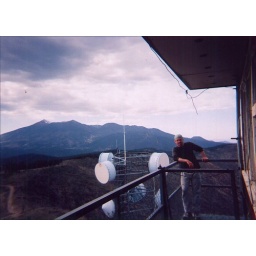
Mt. Elden FireTower, 05/04. San Francisco peaks in background. Those white things are microwave repeaters. Altitude 9,450'.